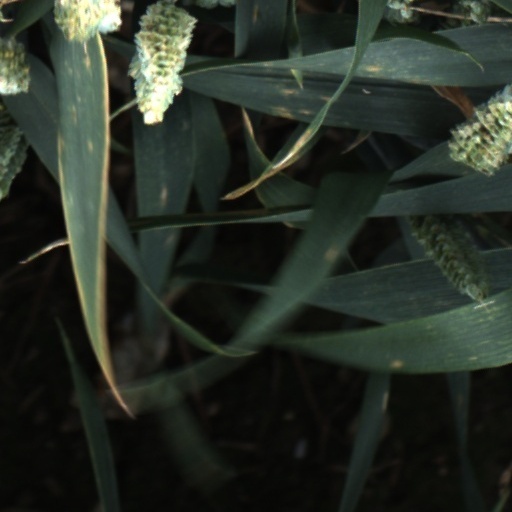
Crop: wheat